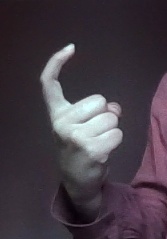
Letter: ra